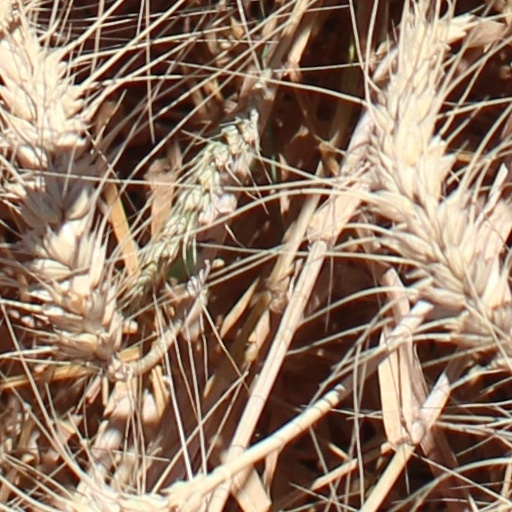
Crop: wheat